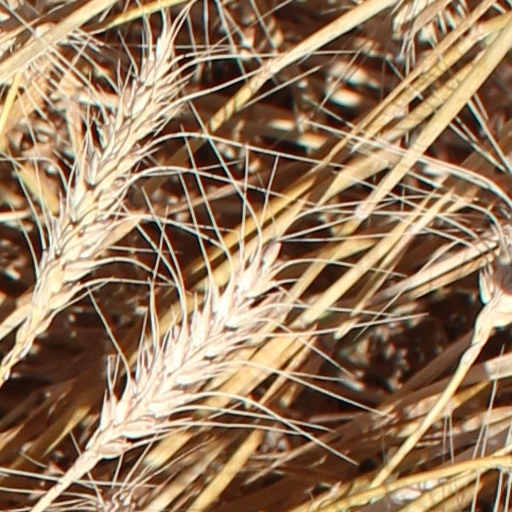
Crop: wheat